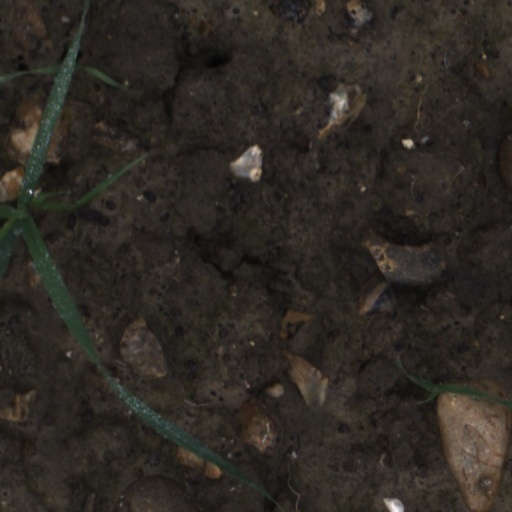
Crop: wheat